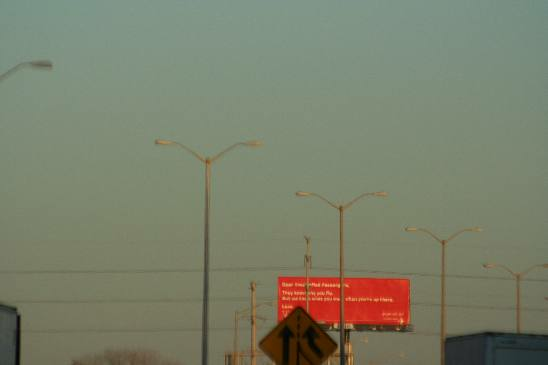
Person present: No